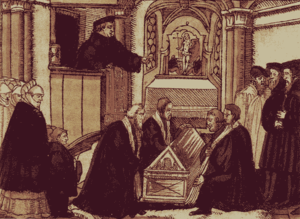
Johannes Bugenhagen, surnommé Doctor Pomeranus, célèbre réformateur allemand, fut l'un des proches collaborateurs de Martin Luther. Par son apostolat, il assura la conversion de tous les pays de la Hanse au protestantisme.